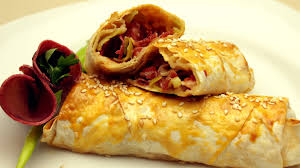
Yemek: borek